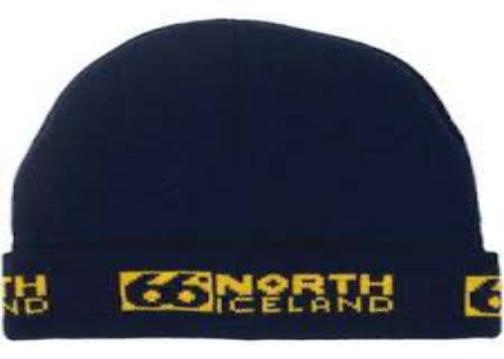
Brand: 66 North
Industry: Clothes